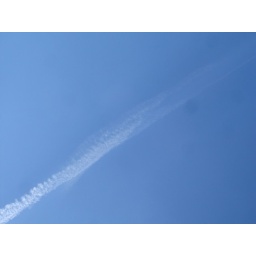
chemtrails over joshua tree music festival on a clear day.